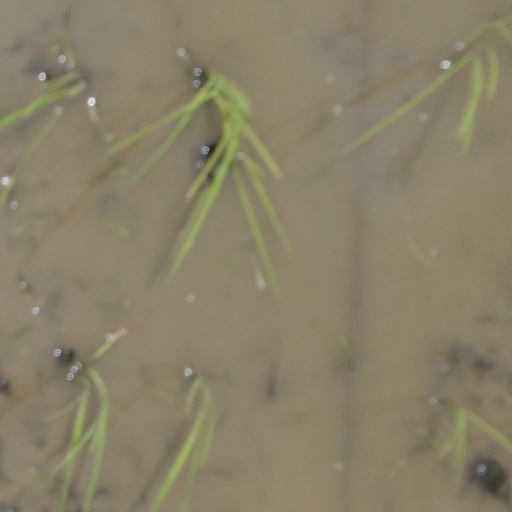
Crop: rice